Sarı Saltık

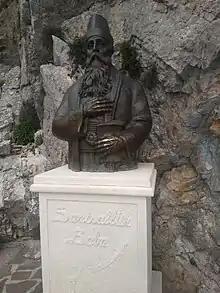
Bust of Sari Saltik in Kruje, Albania.

Sarı Saltık (alternatively spelled as Sarı Saltuk and also referred as "Sarı Saltuk Baba" or "Dede", ; meaning 'the blonde', died 1297/98) was a 13th-century Alevi Turkish dervish, venerated as a saint by the Bektashi Sufi Muslims in the Balkans and parts of Middle East as well as the mainstream Sunni Muslim community.